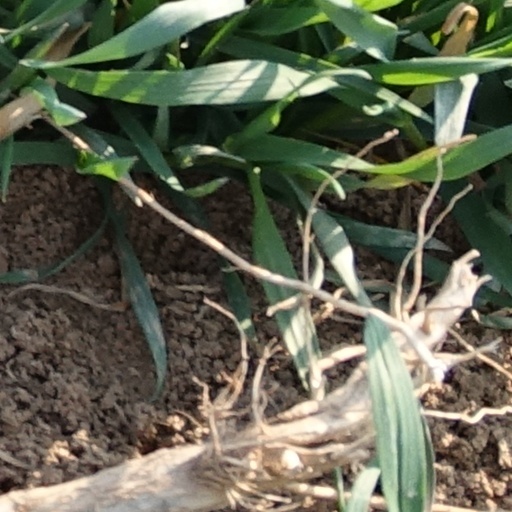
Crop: wheat